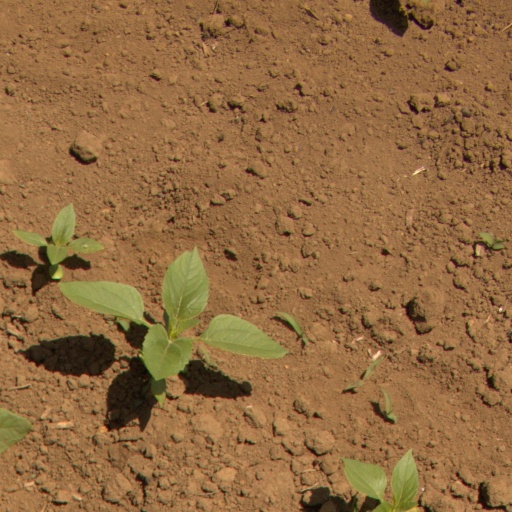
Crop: Jerusalem artichoke